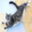
Label: cat